List of Nightwish concert tours

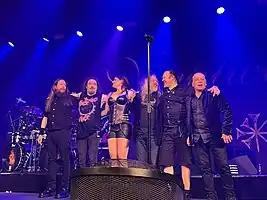
Nightwish ending a concert in 2022. From left to right: Koskinen, Holopainen, Jansen, Donockley, Hahto, and Vuorinen.

This is the list of concert tours played by Finnish symphonic metal band Nightwish.